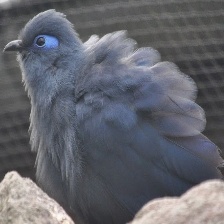
Species: BLUE COAU
Scientific name: COUA CAERULEA